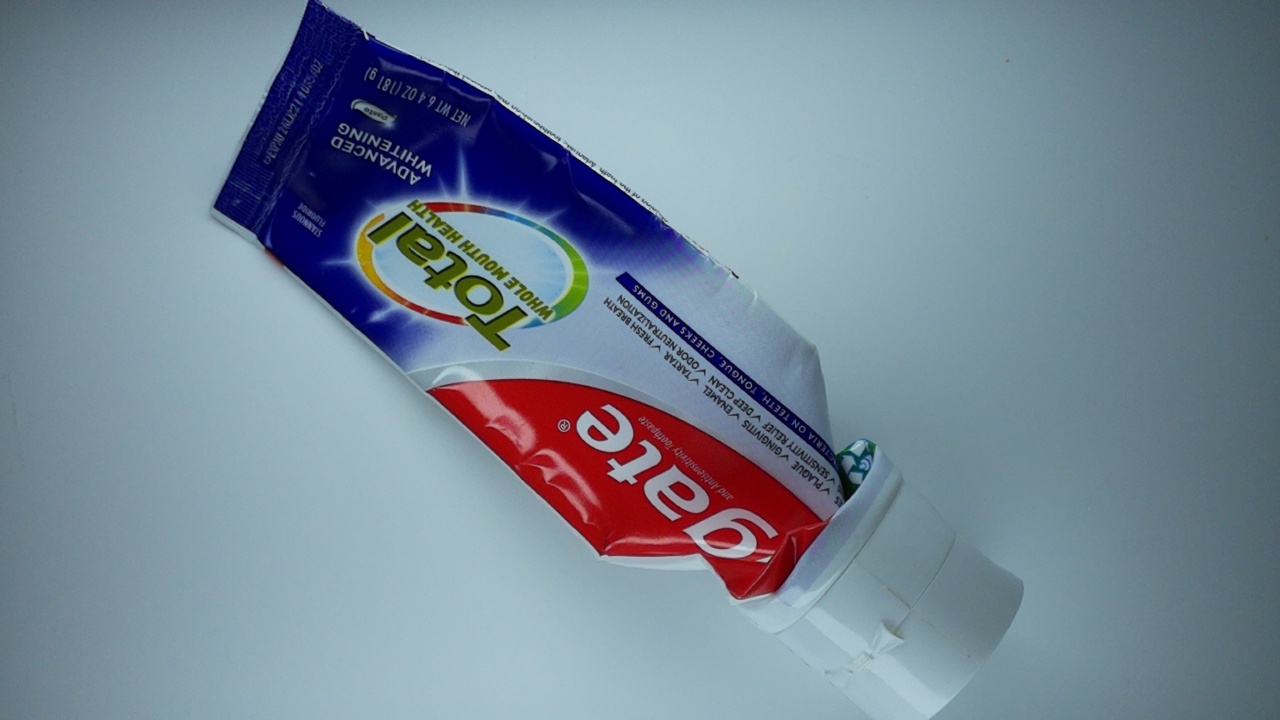
Label: trash